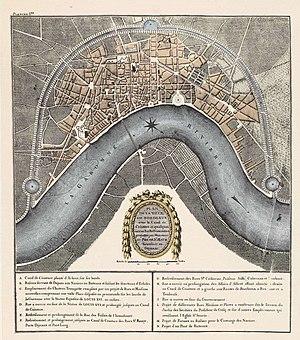
Plan de la ville de Bordeaux avec le canal de ceinture et quelques autres embellissements en 1782
Nicolas Dupré de Saint-Maur, né à Paris le 5 août 1732 et mort à Paris le 21 décembre 1791, est un administrateur français de l'Ancien Régime. Il fut conseiller d'État, intendant de Berry puis intendant de Guyenne.